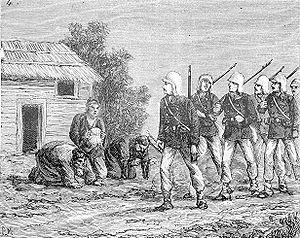
Le kowtow est un geste signe de profond respect qui consiste pour la personne qui l'exécute à se mettre à genoux et à s'incliner de manière que sa tête touche le sol.